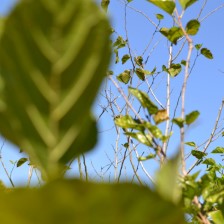
Variety: Kamphaengsaeng42